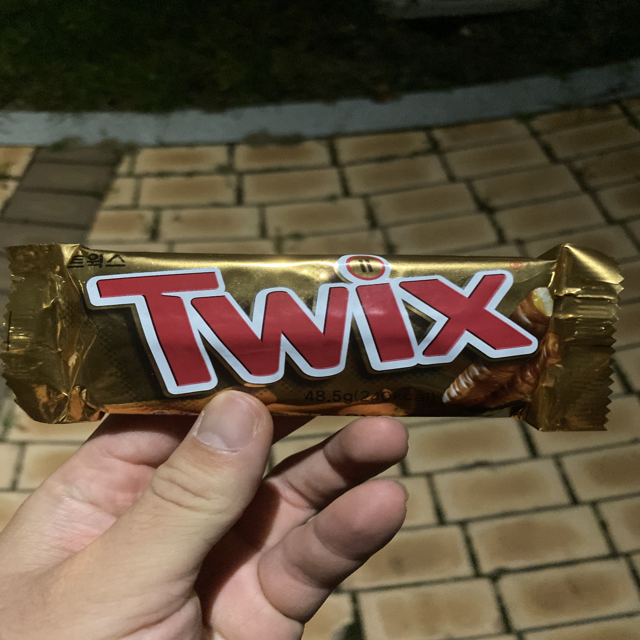
Label: plastics